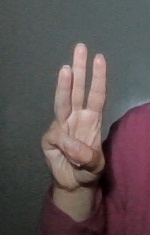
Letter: thaa